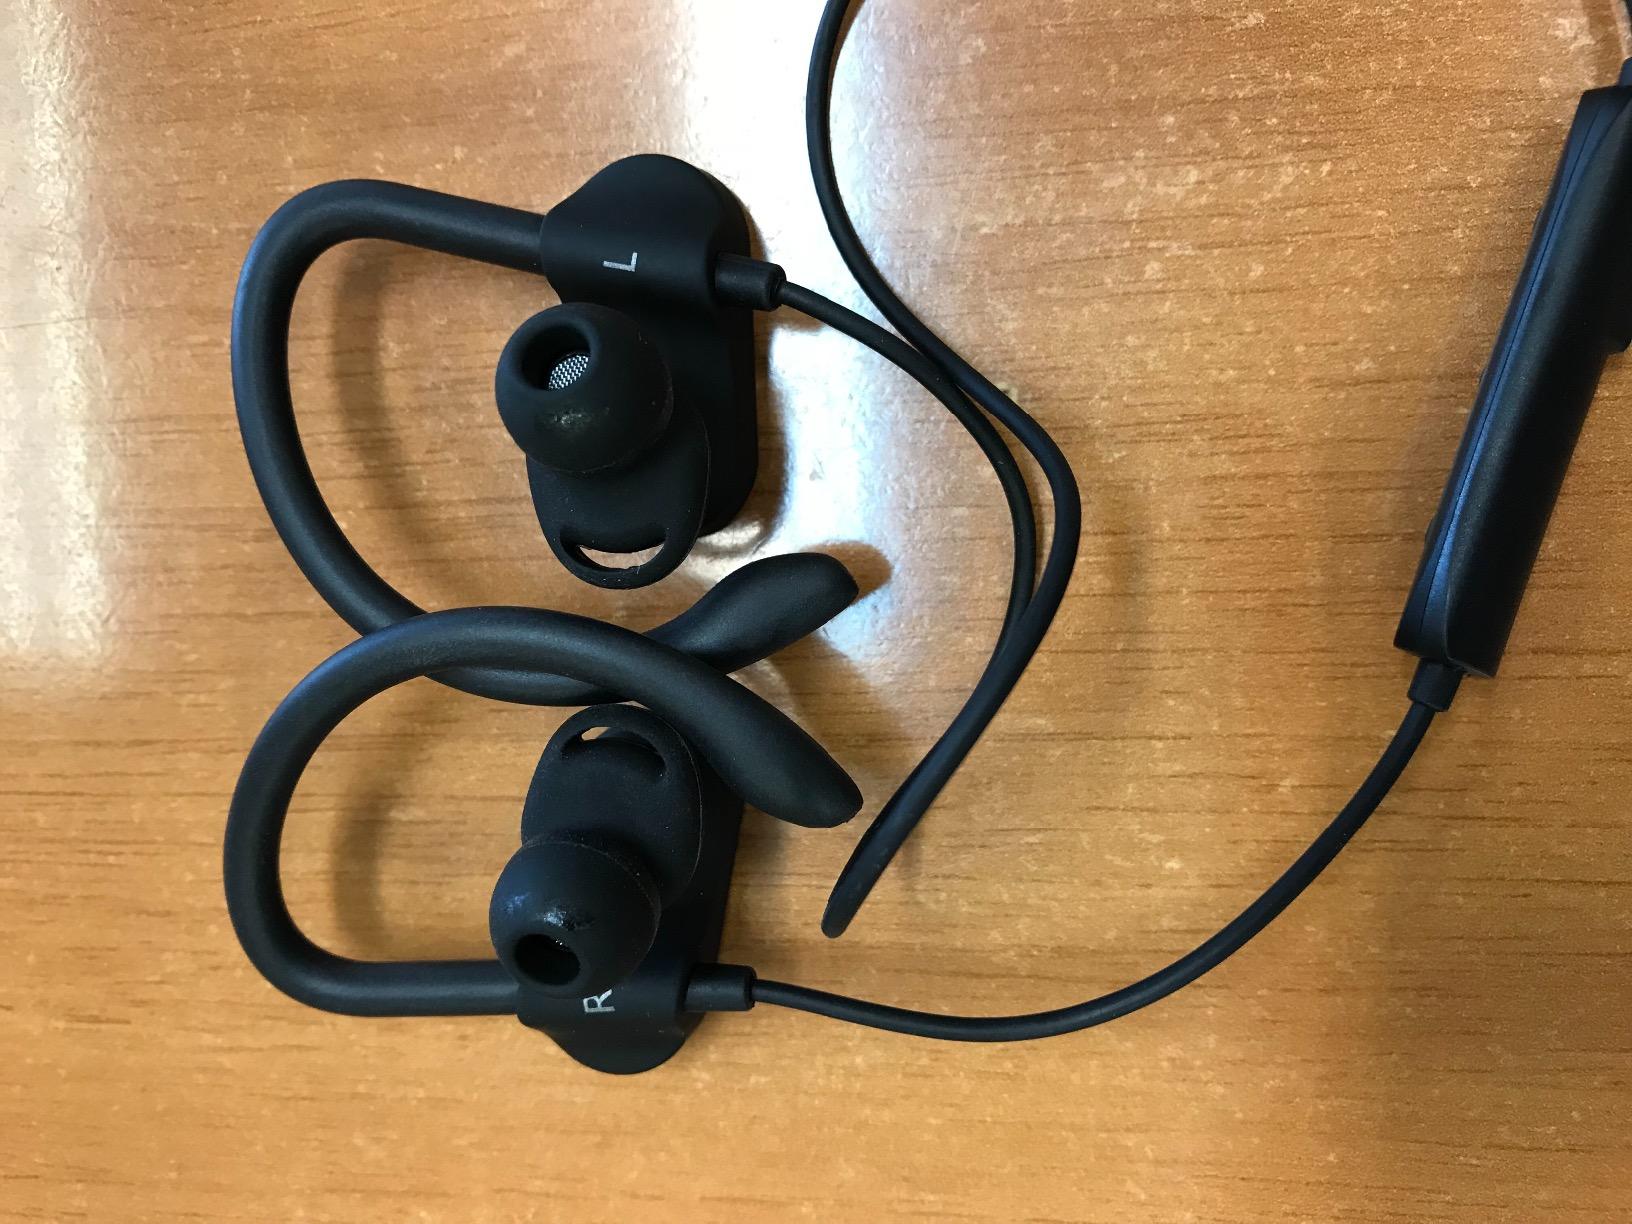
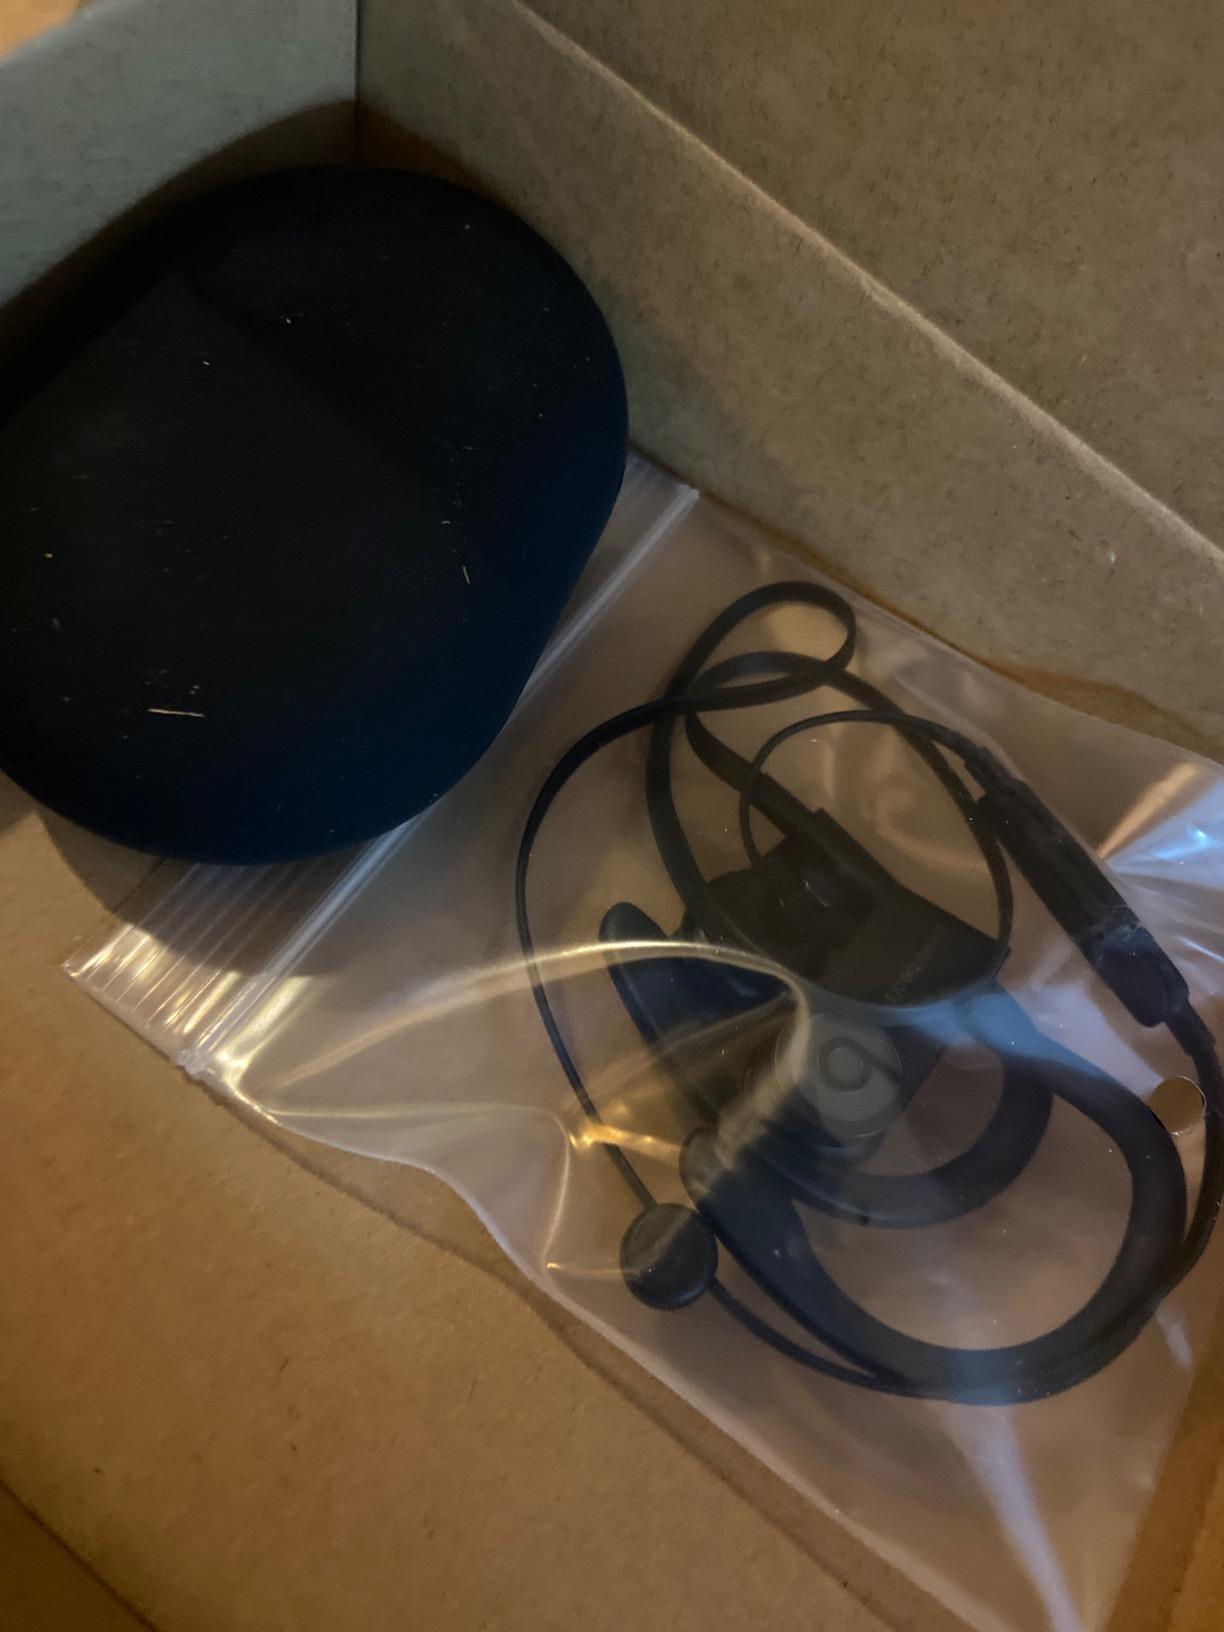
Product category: headphones
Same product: no